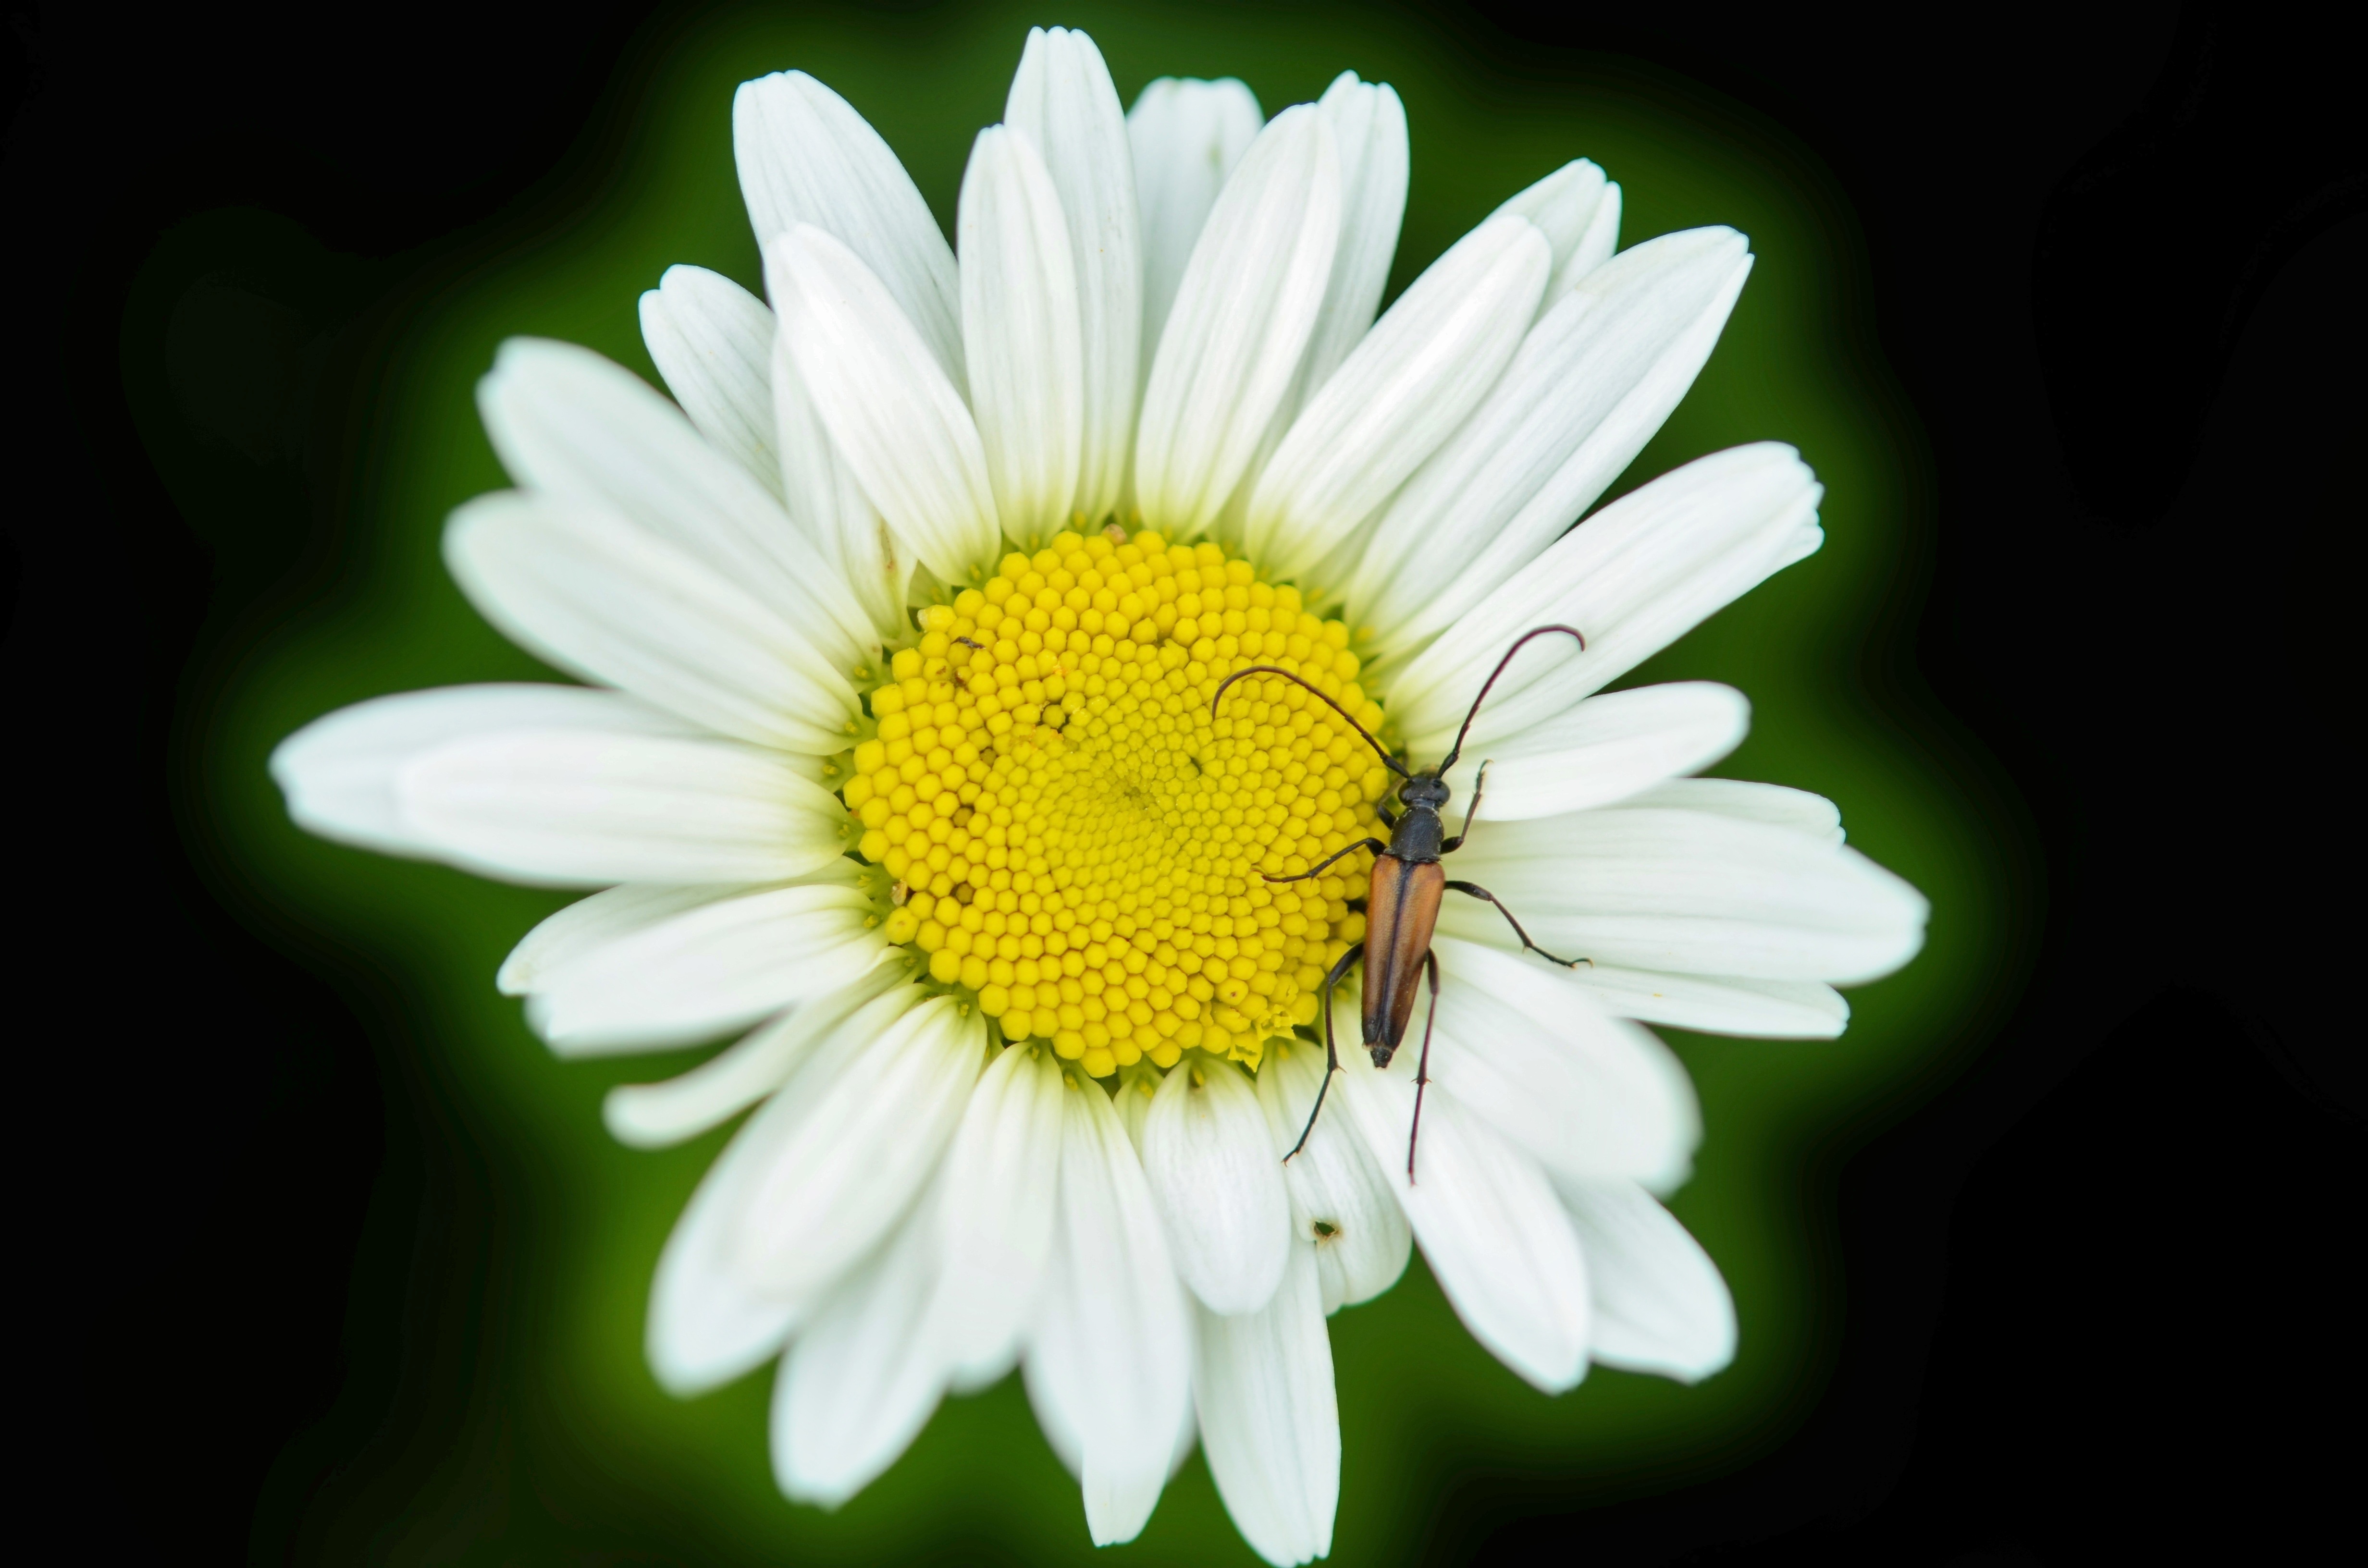
nature, blossom, black and white, plant, photography, leaf, flower, petal, bloom, animal, summer, floral, daisy, green, macro, natural, blooming, yellow, garden, flora, wildflower, close up, macro photography, flowering plant, daisy family, oxeye daisy, plant stem, land plant, chamaemelum nobile, marguerite daisy